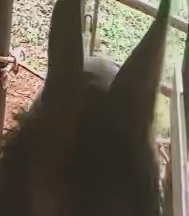
Face region: ears (position_of_ears)
Pain indicator: not_present